Chevrolet Corvette C6.R

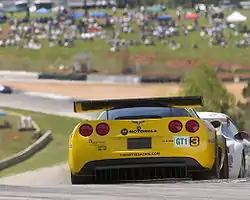
A rear-view of a C6.R, showing the air conditioner exhaust fan located in the center of the bodywork.

Much of the framework of the road legal C6 was retained on the C6.R, leading to increased use of weight-saving aluminium. The road car would also replace the C5's pop-up headlamps with permanent designs integrated into the bodywork. This meant that the racing car would have better air flow over the front of the car, doing away with their replacements for the pop-up headlamps which stuck out of the bodywork. The large grill opening on the car would also serve to eliminate the variety of openings on the C5-R to feed not only the brake cooling ducts, but also help with downforce by exiting back out the top of the bonnet.